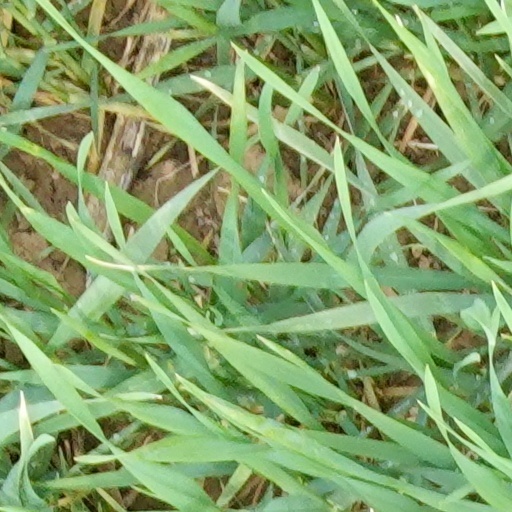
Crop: wheat